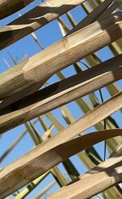
Label: Manganese Deficiency